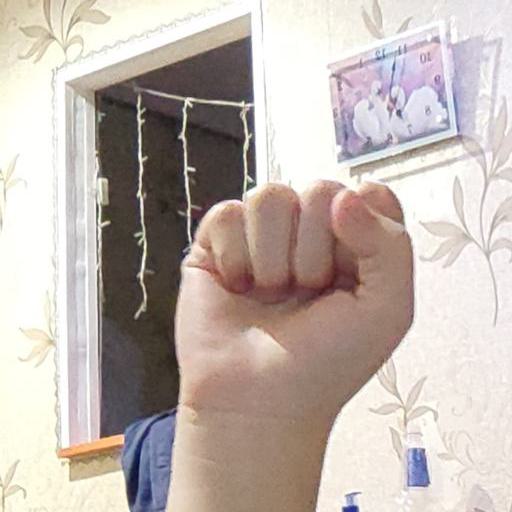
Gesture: fist